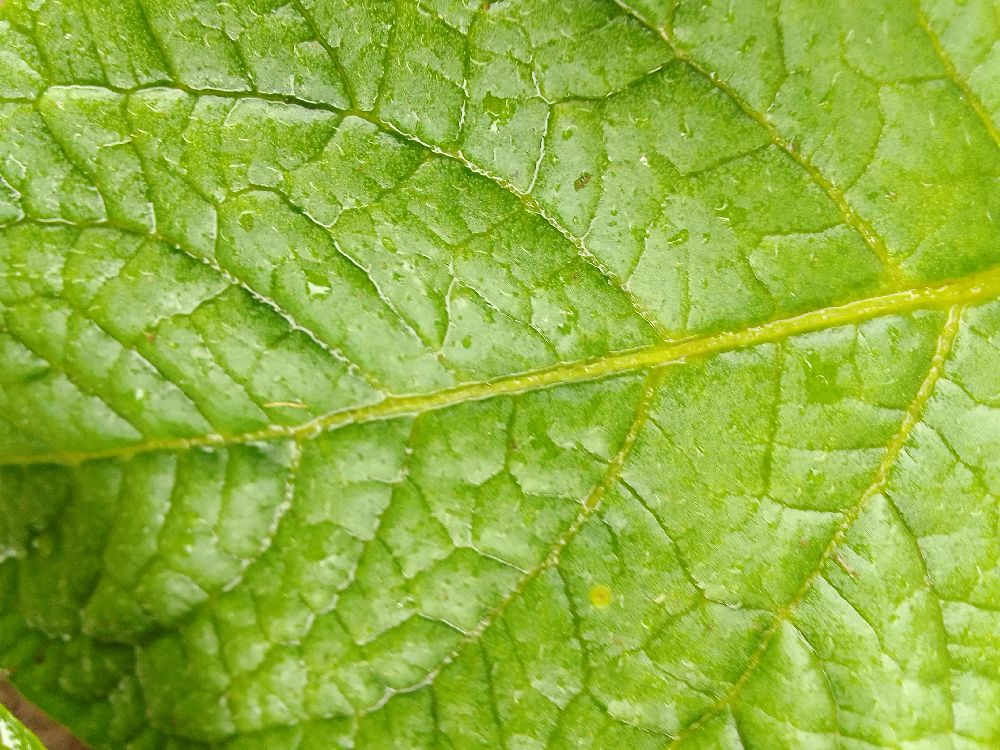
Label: Healthy